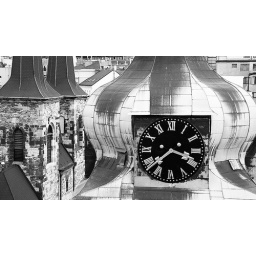
St. Peter's tower with clock and St. Peter's church in the background